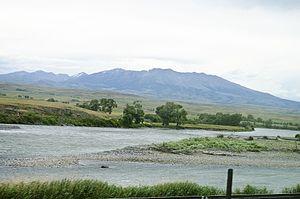
Les monts Crazy, aussi appelés Crazies, sont un massif montagneux des Rocheuses situé dans le Montana, aux États-Unis, et culminant à 3 417 mètres d'altitude au pic Crazy. D'une longueur de 60 km et d'une largeur de 25 km, ce massif isolé de la ligne continentale de partage des eaux d'Amérique du Nord domine les Grandes plaines à l'est, d'où il est visible de très loin.